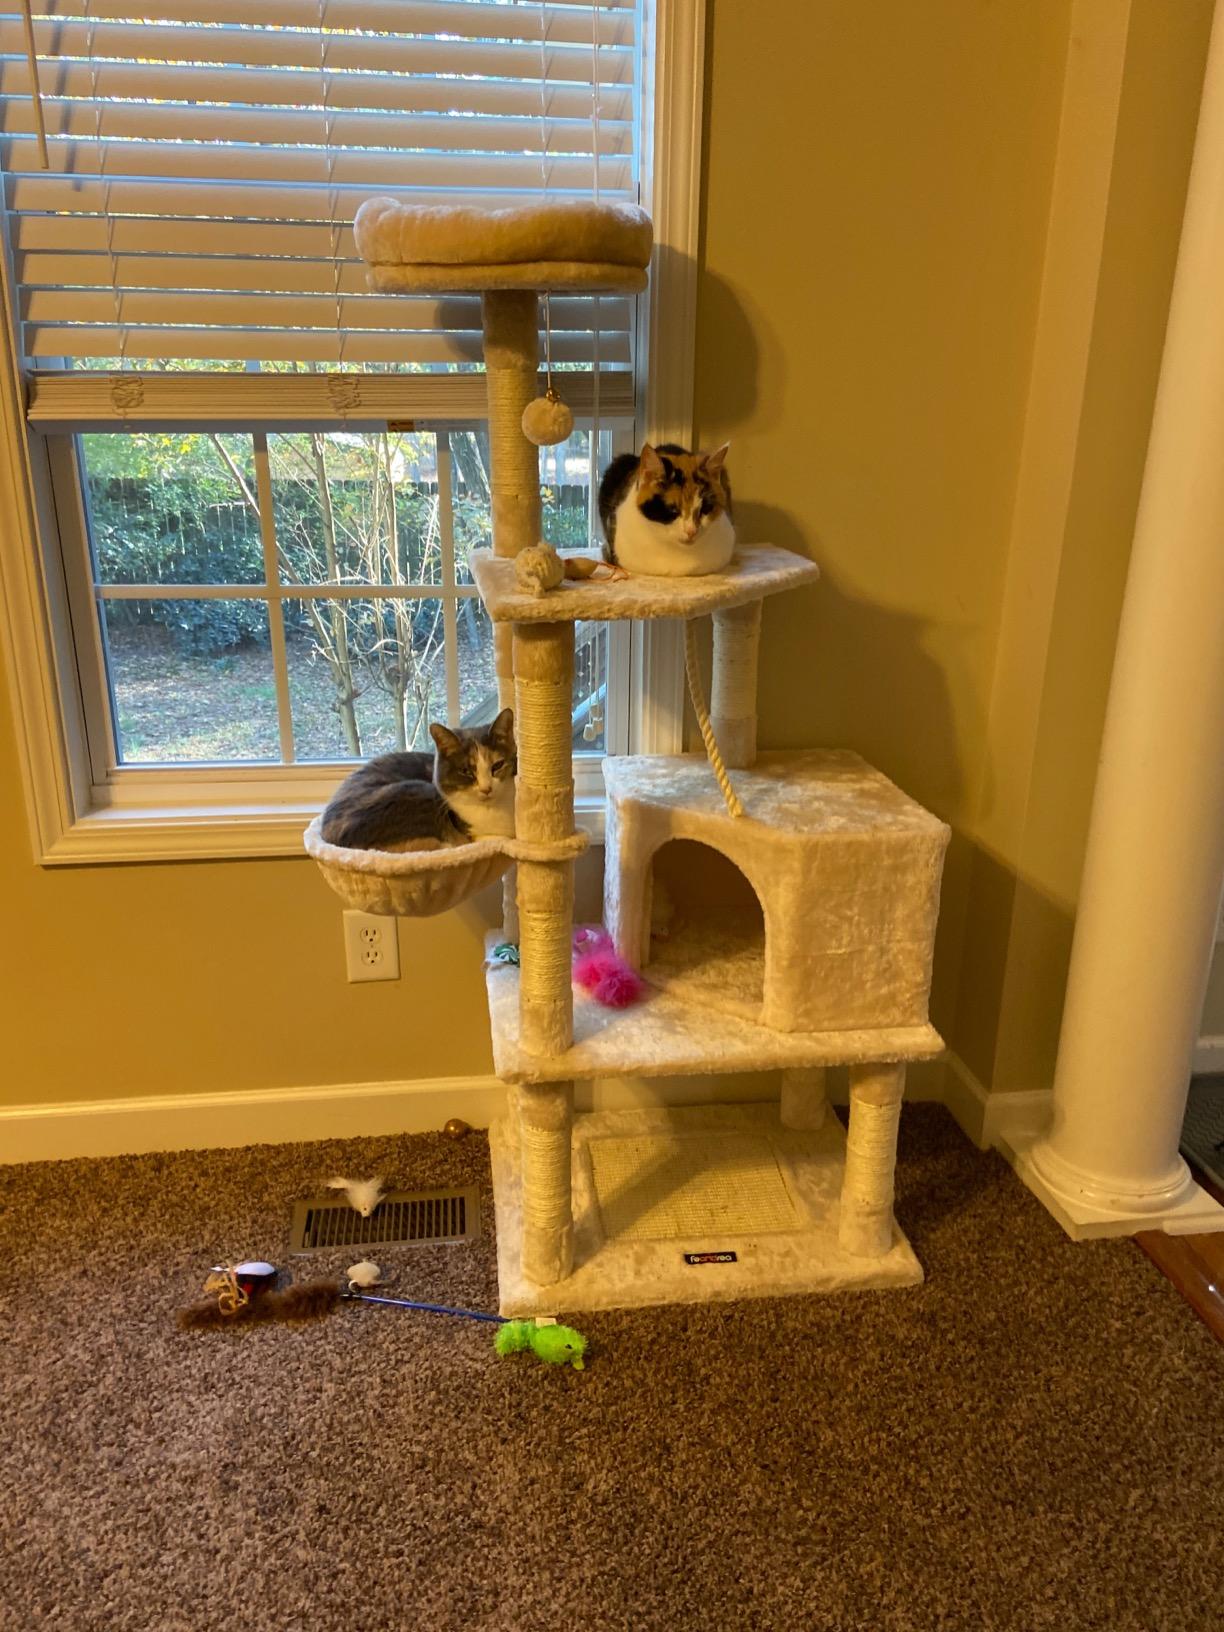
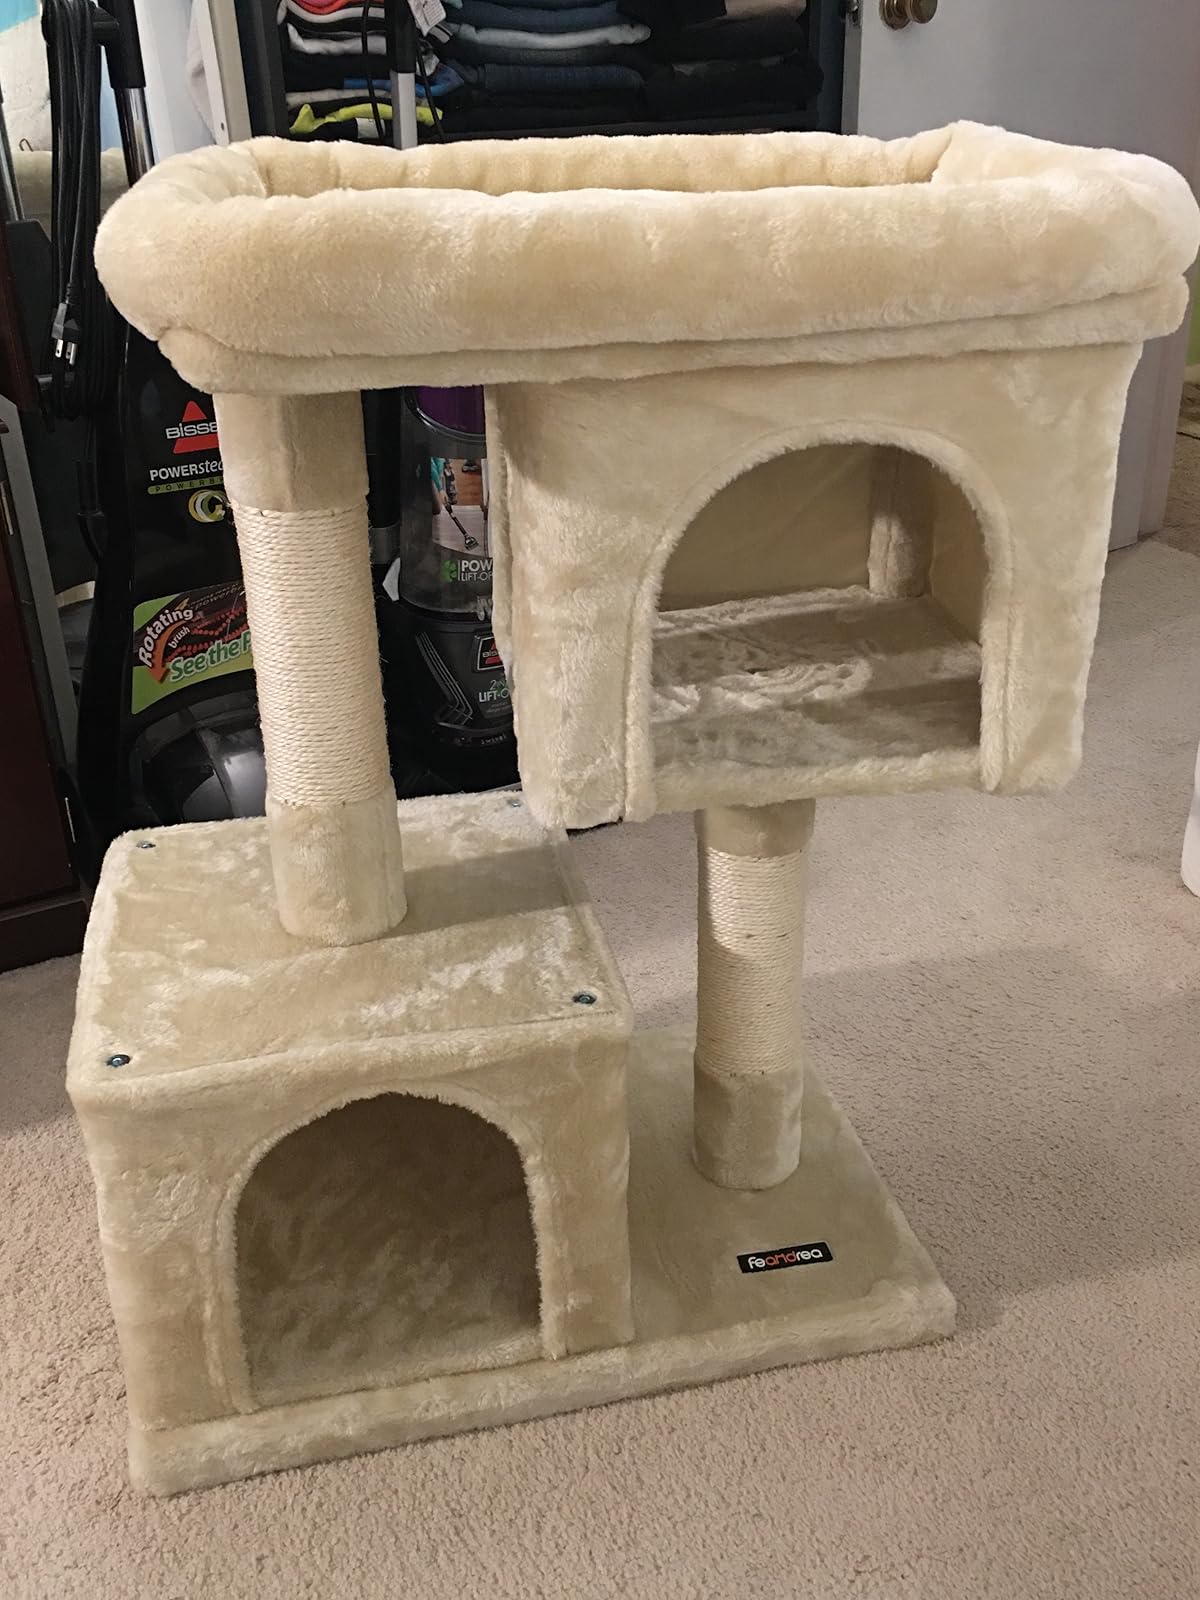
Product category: items_cat tree
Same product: no